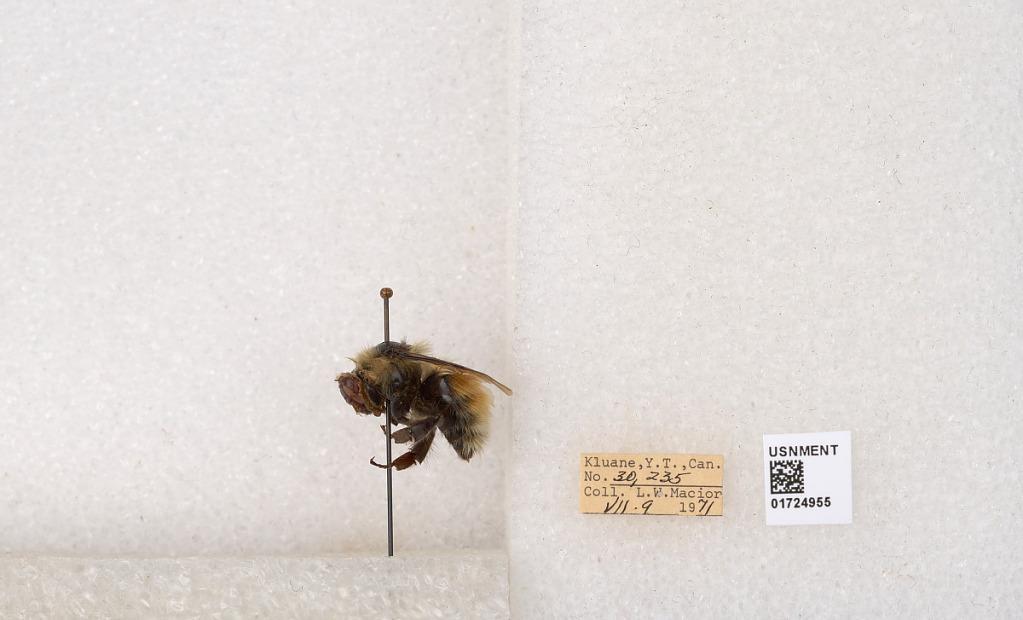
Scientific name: Bombus (Pyrobombus) sylvicola Kirby
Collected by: L. Macior
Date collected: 1971-7-9
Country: Canada
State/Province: Yukon Territory
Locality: Kluane National Park and Reserve
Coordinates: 60.7493, -139.504